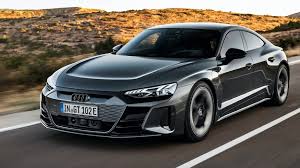
Label: noambulance